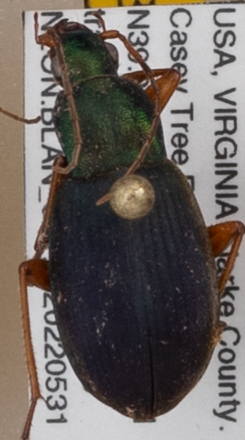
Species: Chlaenius aestivus
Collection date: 2022-05-31
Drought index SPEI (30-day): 1.416
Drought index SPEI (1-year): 0.156
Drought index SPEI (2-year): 0.42